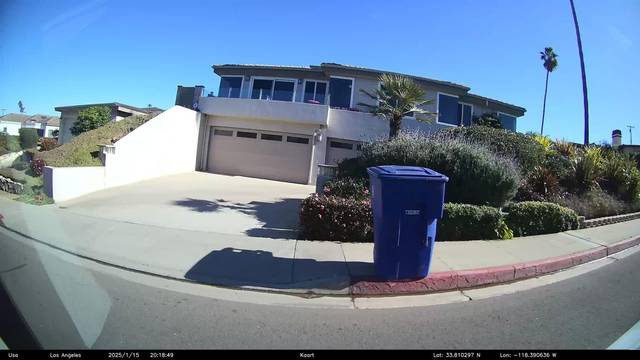
Region: Mexico
Coordinates: 33.81, -118.391